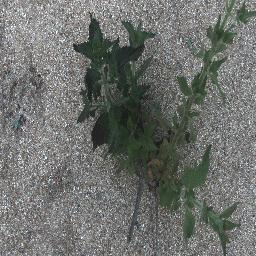
Label: siam_weed